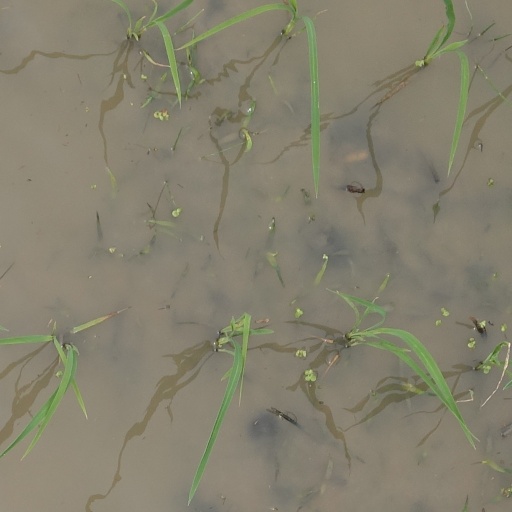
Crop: rice